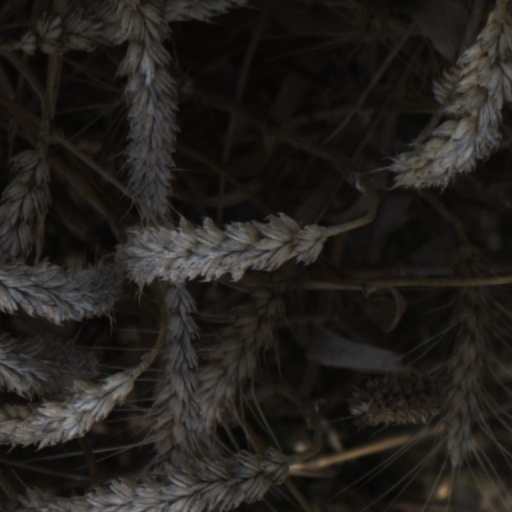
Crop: wheat